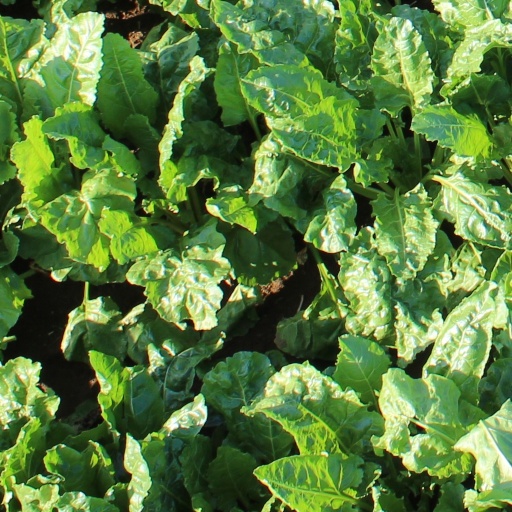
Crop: sugar beet